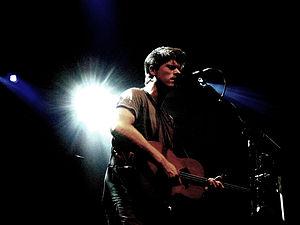
Seth Bernard Lakeman est un chanteur auteur-compositeur-interprète et multi-instrumentiste britannique. Il a été proposé pour le « Mercury Music Prize », l'équivalent en France du « Prix Constantin ». Ses compositions mêlent pop anglaise et musique celtique. Très peu connu en France, il connaît un certain succès en Angleterre depuis la parution de son album « Poor Man's Heaven ». En France, Seth ne s'est produit que deux fois, en 2007, en première partie de Tori Amos et en 2009 au « Marché international de l'édition musicale » de Cannes.